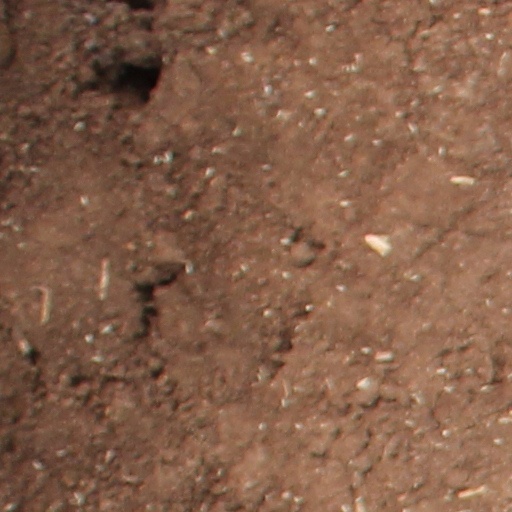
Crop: wheat